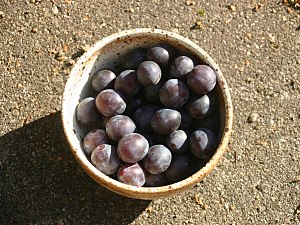
Krægeblomme
En skål modne krægeblommer. Hver blomme er 1-2 cm lang.
Krægeblomme er de små, blommeagtige stenfrugter af Kræge, som er en underart af Blomme. Frugterne kan minde en del om Slåens frugter, men her er de større, stenen er aflang med spidse ender, og – ikke mindst – frugten smager godt.